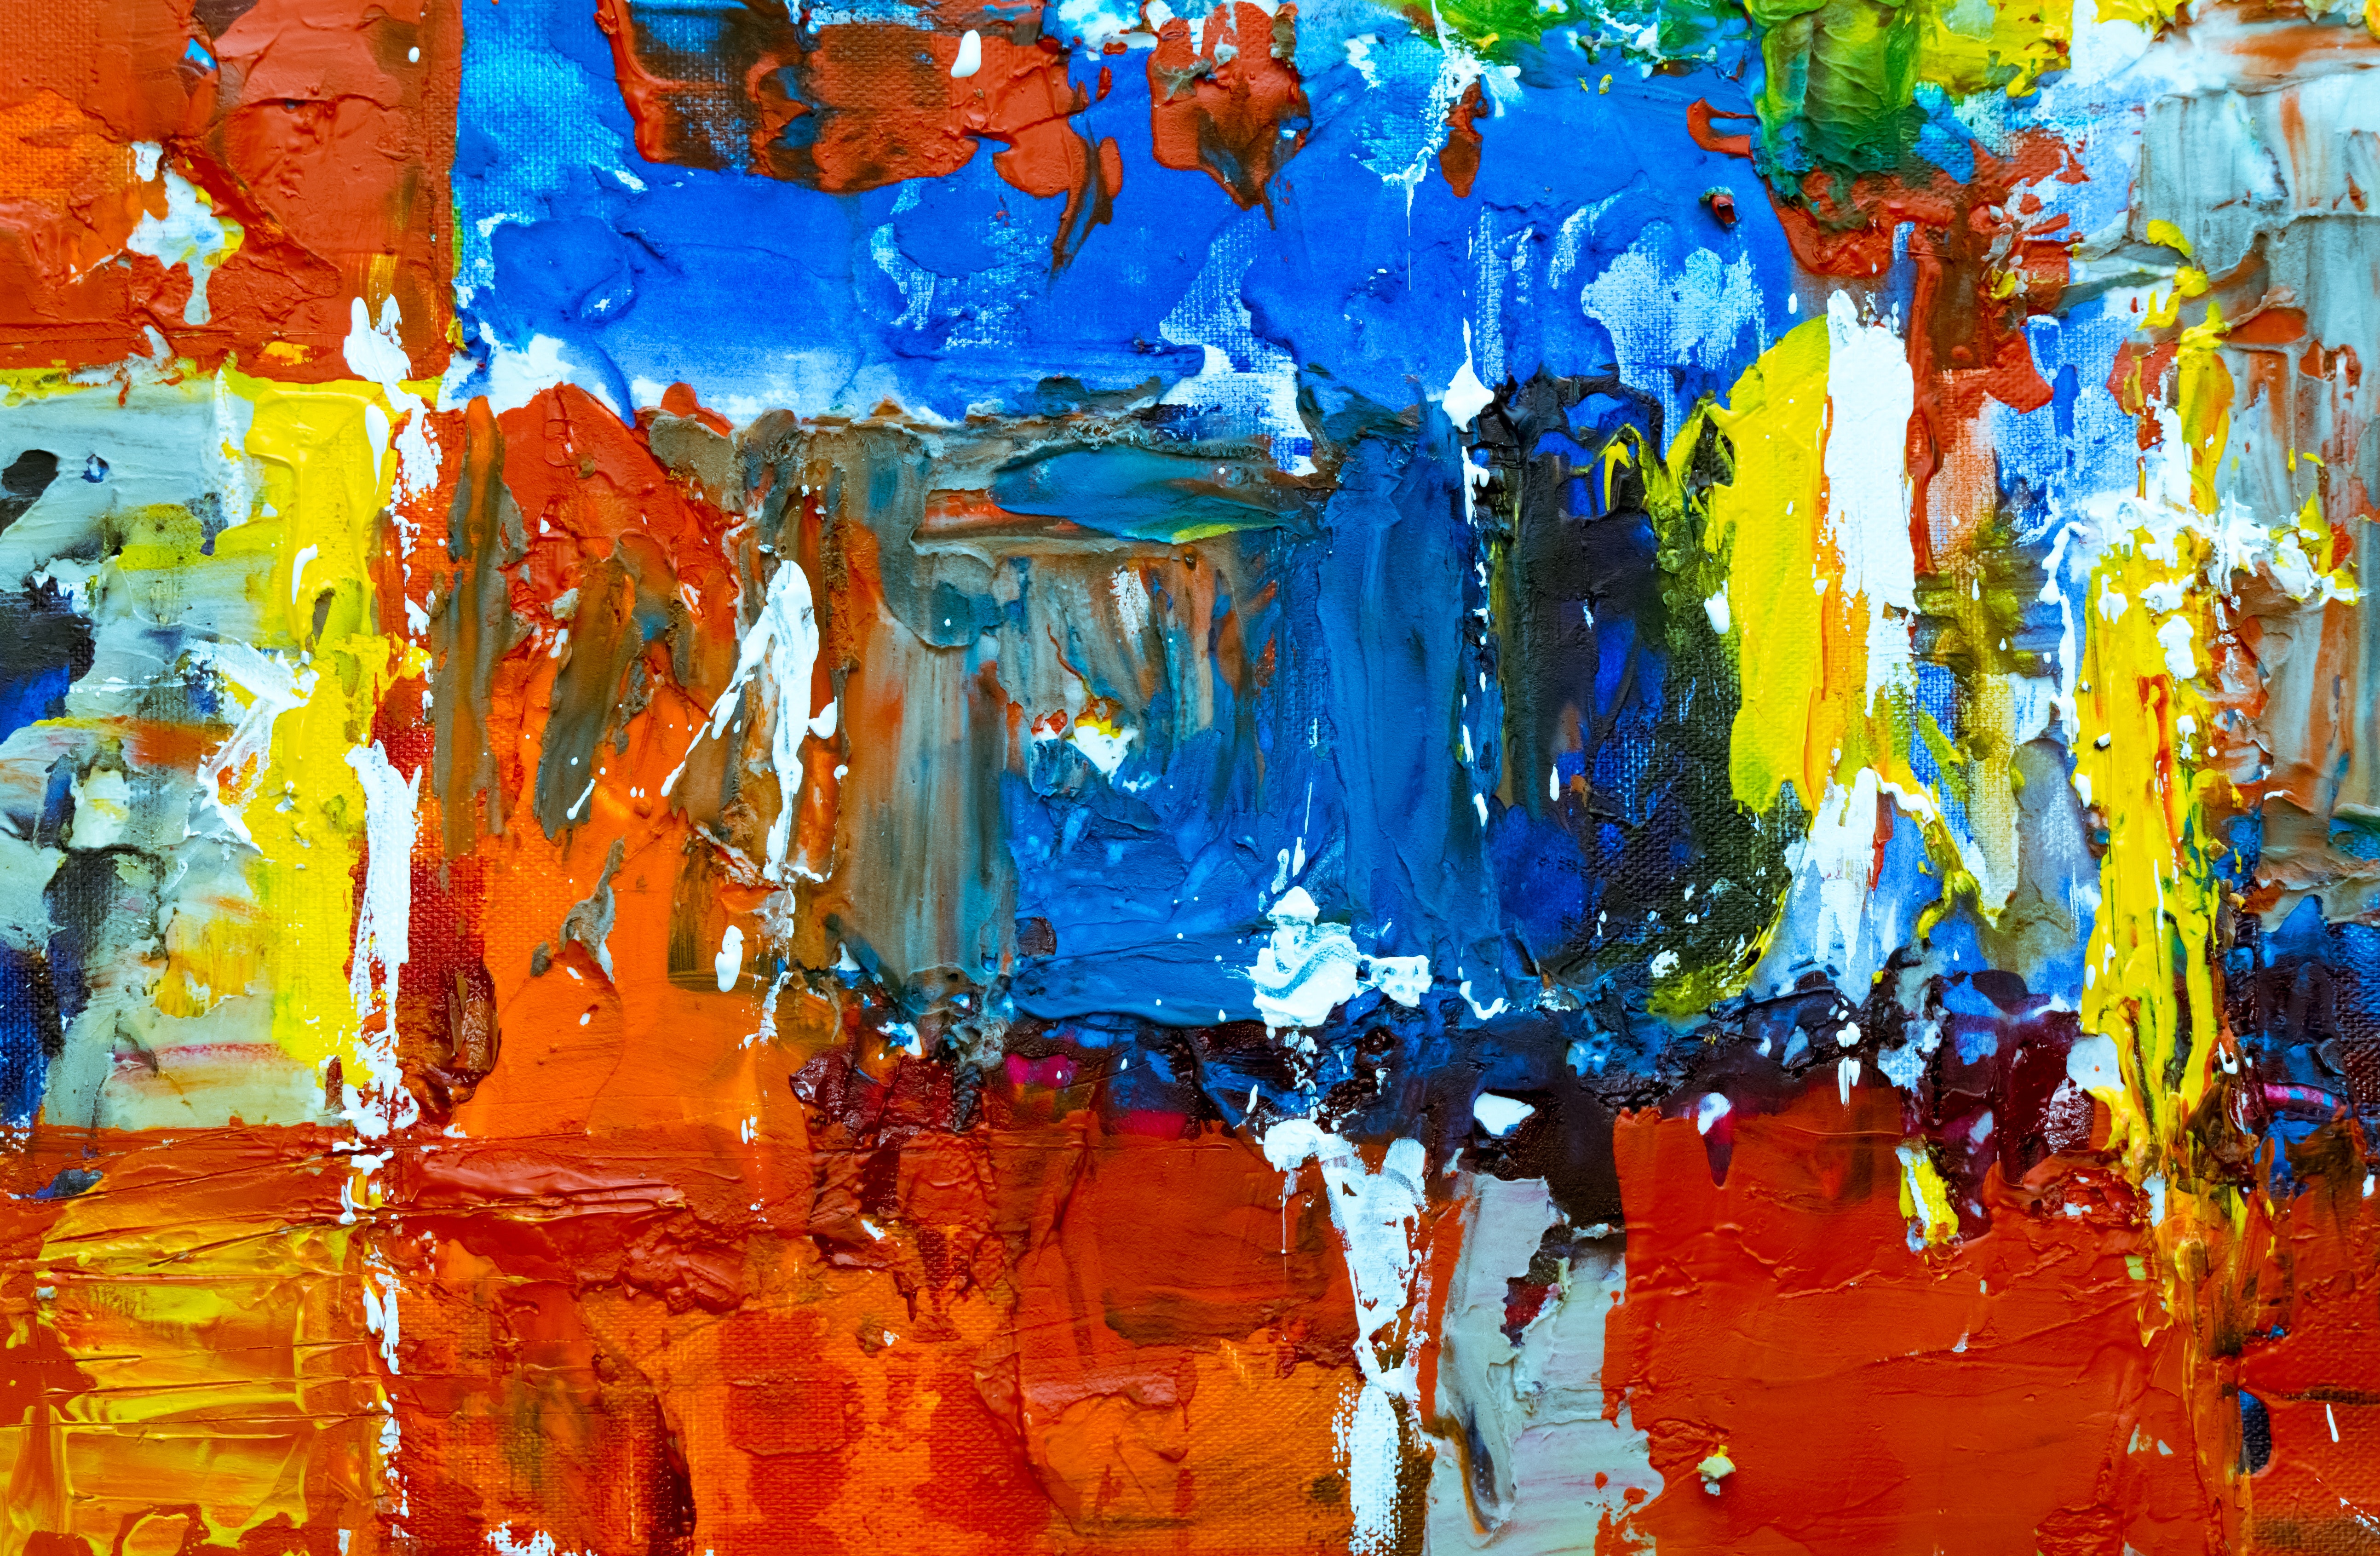
painting, art, yellow, modern art, acrylic paint, paint, watercolor paint, artwork, visual arts, tree, formation